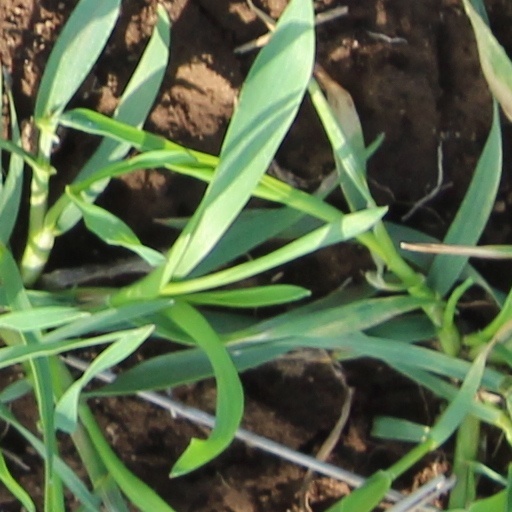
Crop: wheat